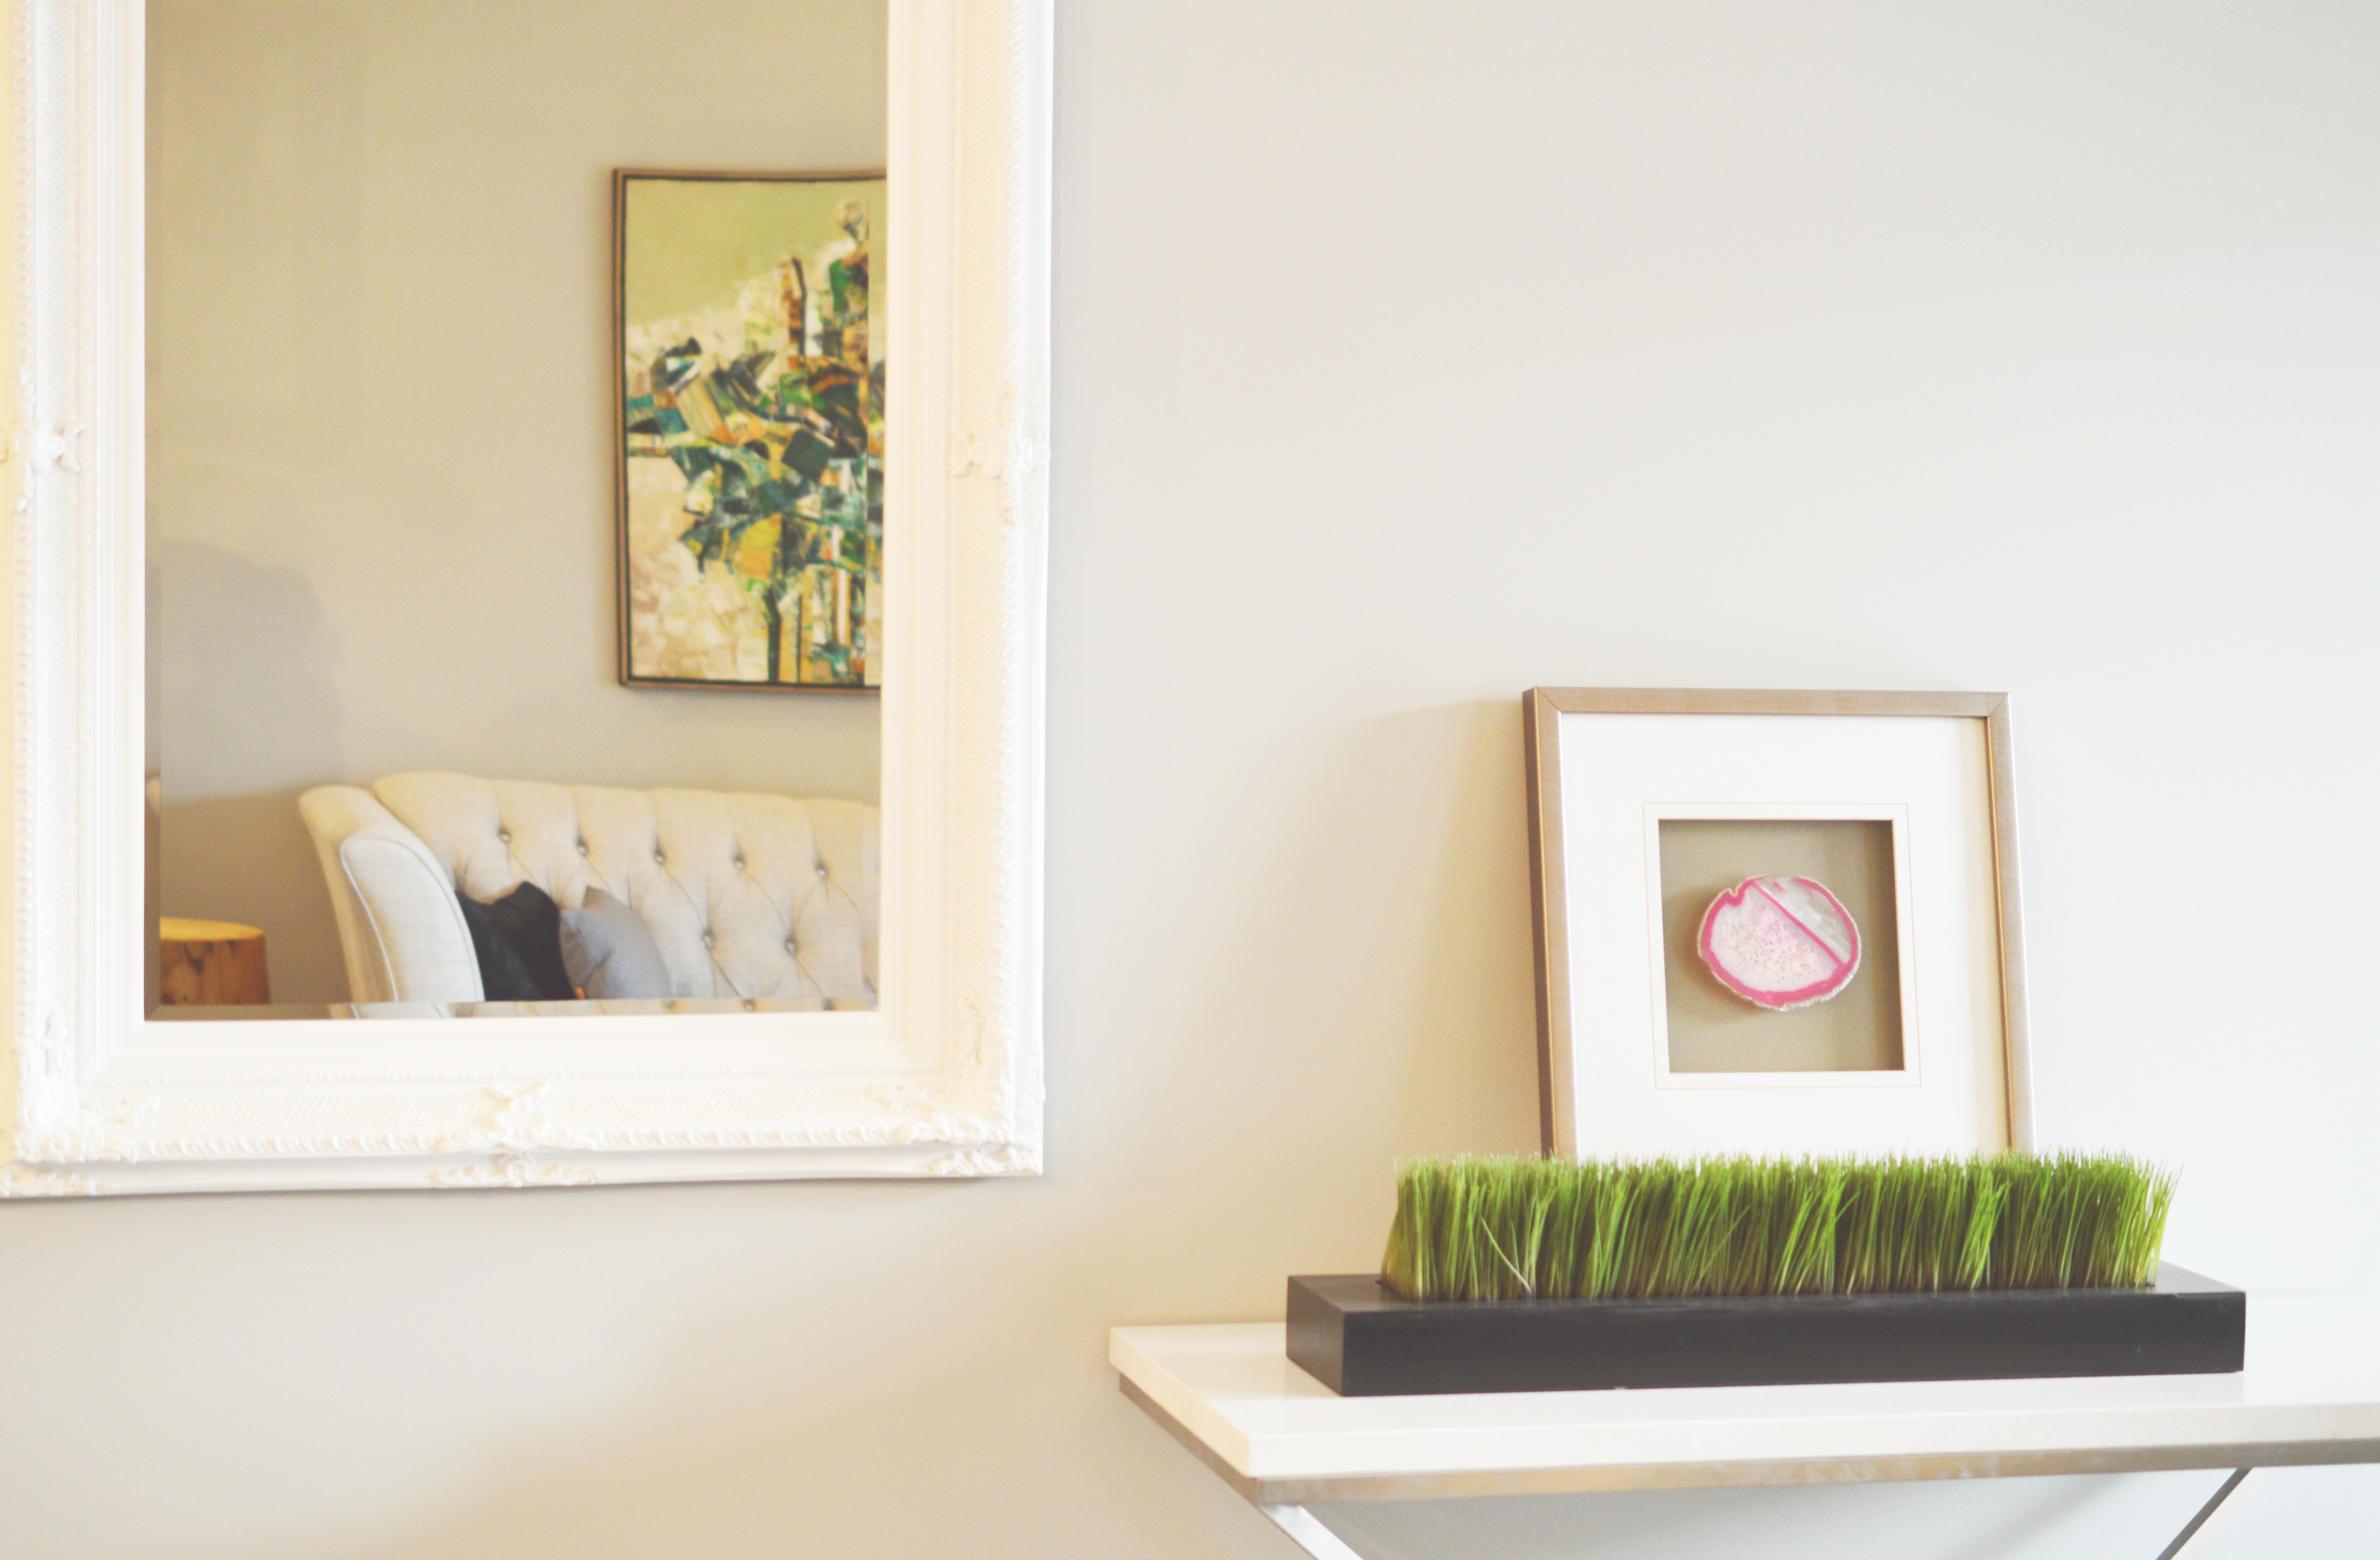
white, house, interior, window, home, wall, decoration, indoor, clean, property, shelf, living room, furniture, room, decor, apartment, modern, interior design, design, decorative, mirror, picture frame, style, elegant, contemporary, photo frame, elegance, stylish, modern art, window covering